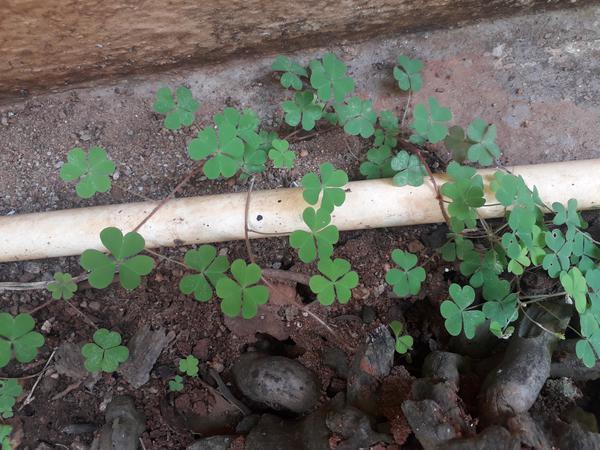
Plant: Wood_sorel